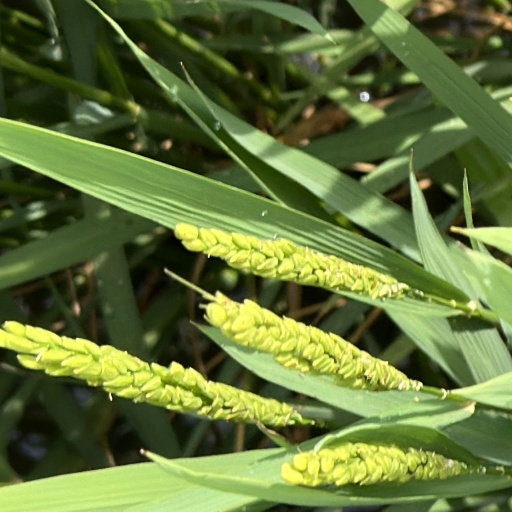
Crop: rice